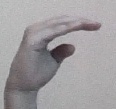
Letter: jeem